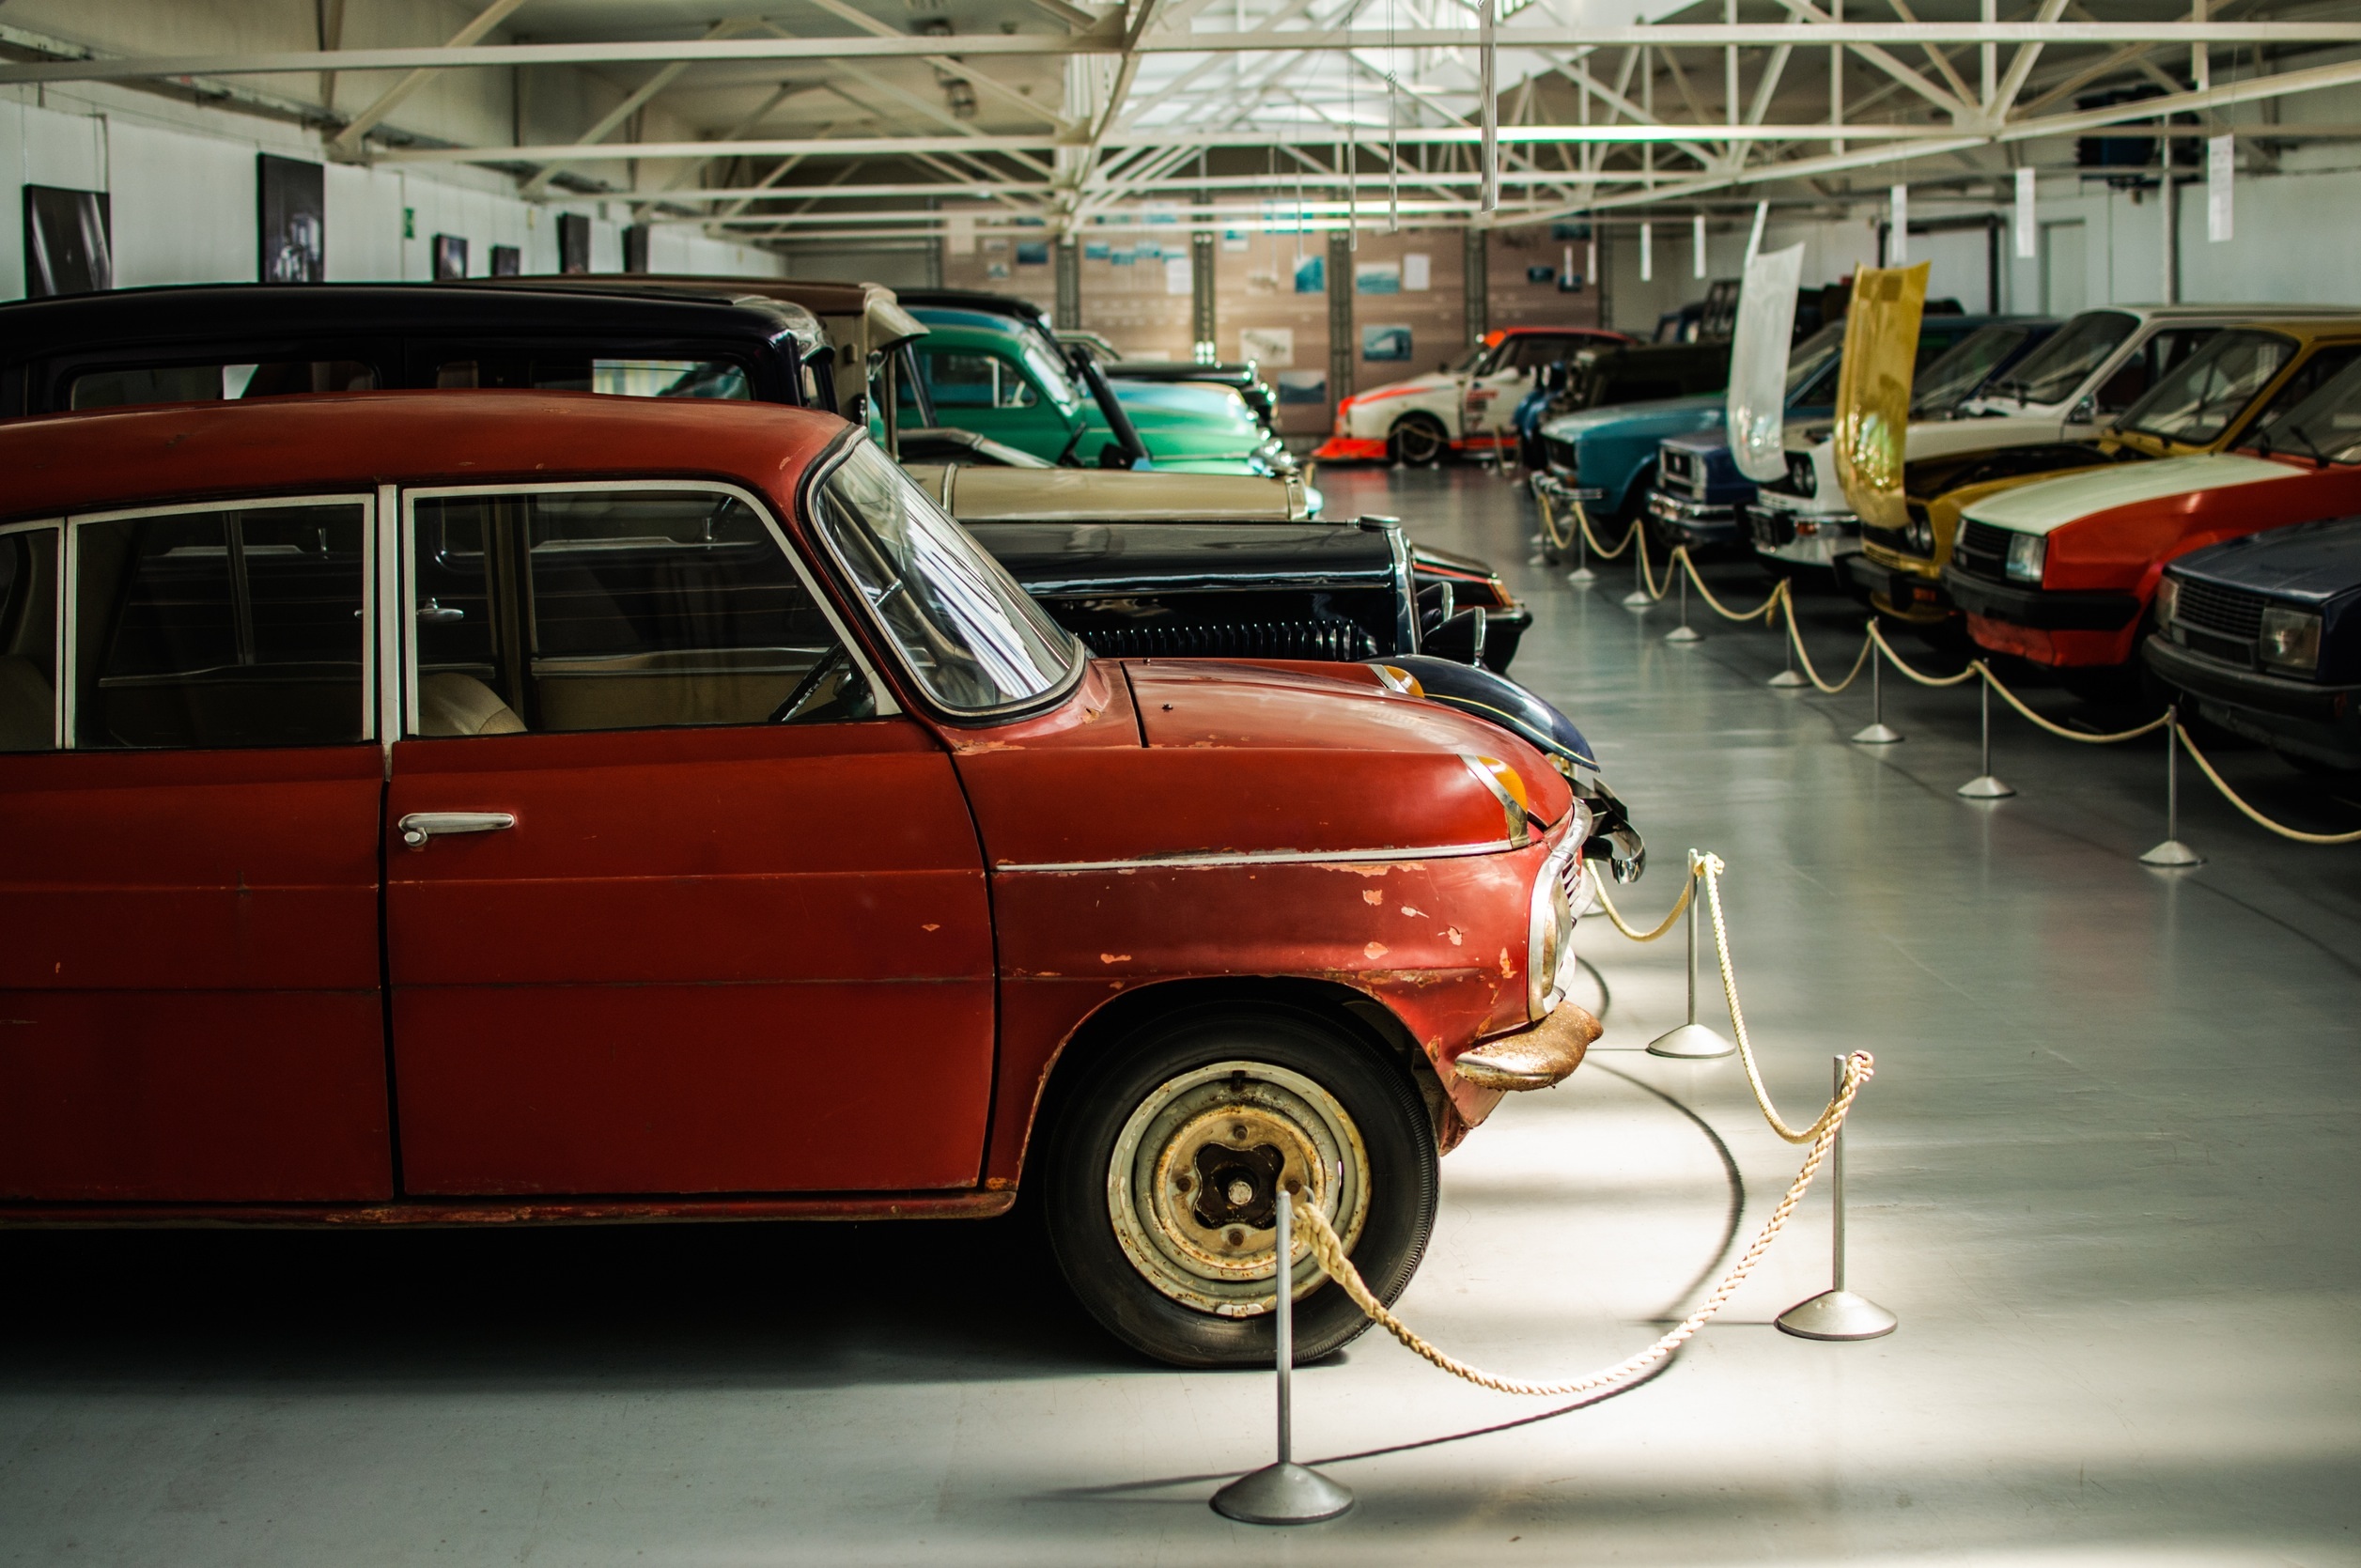
car, vintage, van, vehicle, garage, automotive, motor vehicle, vintage car, cars, sedan, classic, minivan, antique car, city car, land vehicle, automobile make, automotive exterior, compact car, automotive design, luxury vehicle, family car